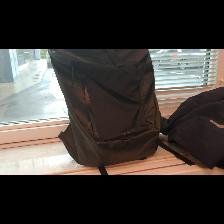
Label: NonHuman